WFTS-TV

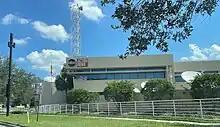
The WFTS studios on Himes Avenue in Tampa were completed in 1996 and brought the news department and business offices under one roof.

On December 12, 1994, WFTS became the market's ABC affiliate, WTSP switched to CBS, and WTVT joined Fox; that same day, WFTS launched local news and broke ground on the new Himes Avenue studio. Most of WFTS's syndicated programs were then acquired by WTVT and WTTA, which also aired Fox Kids in the market.